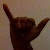
The image shows a hand gesture representing the letter 'Y' in Indian Sign Language.